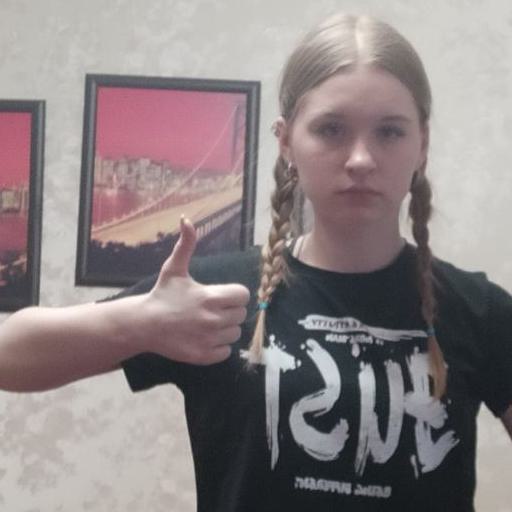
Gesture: like